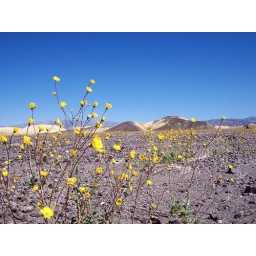
Desert gold wildflower contrasted against a Death Valley bright blue sky